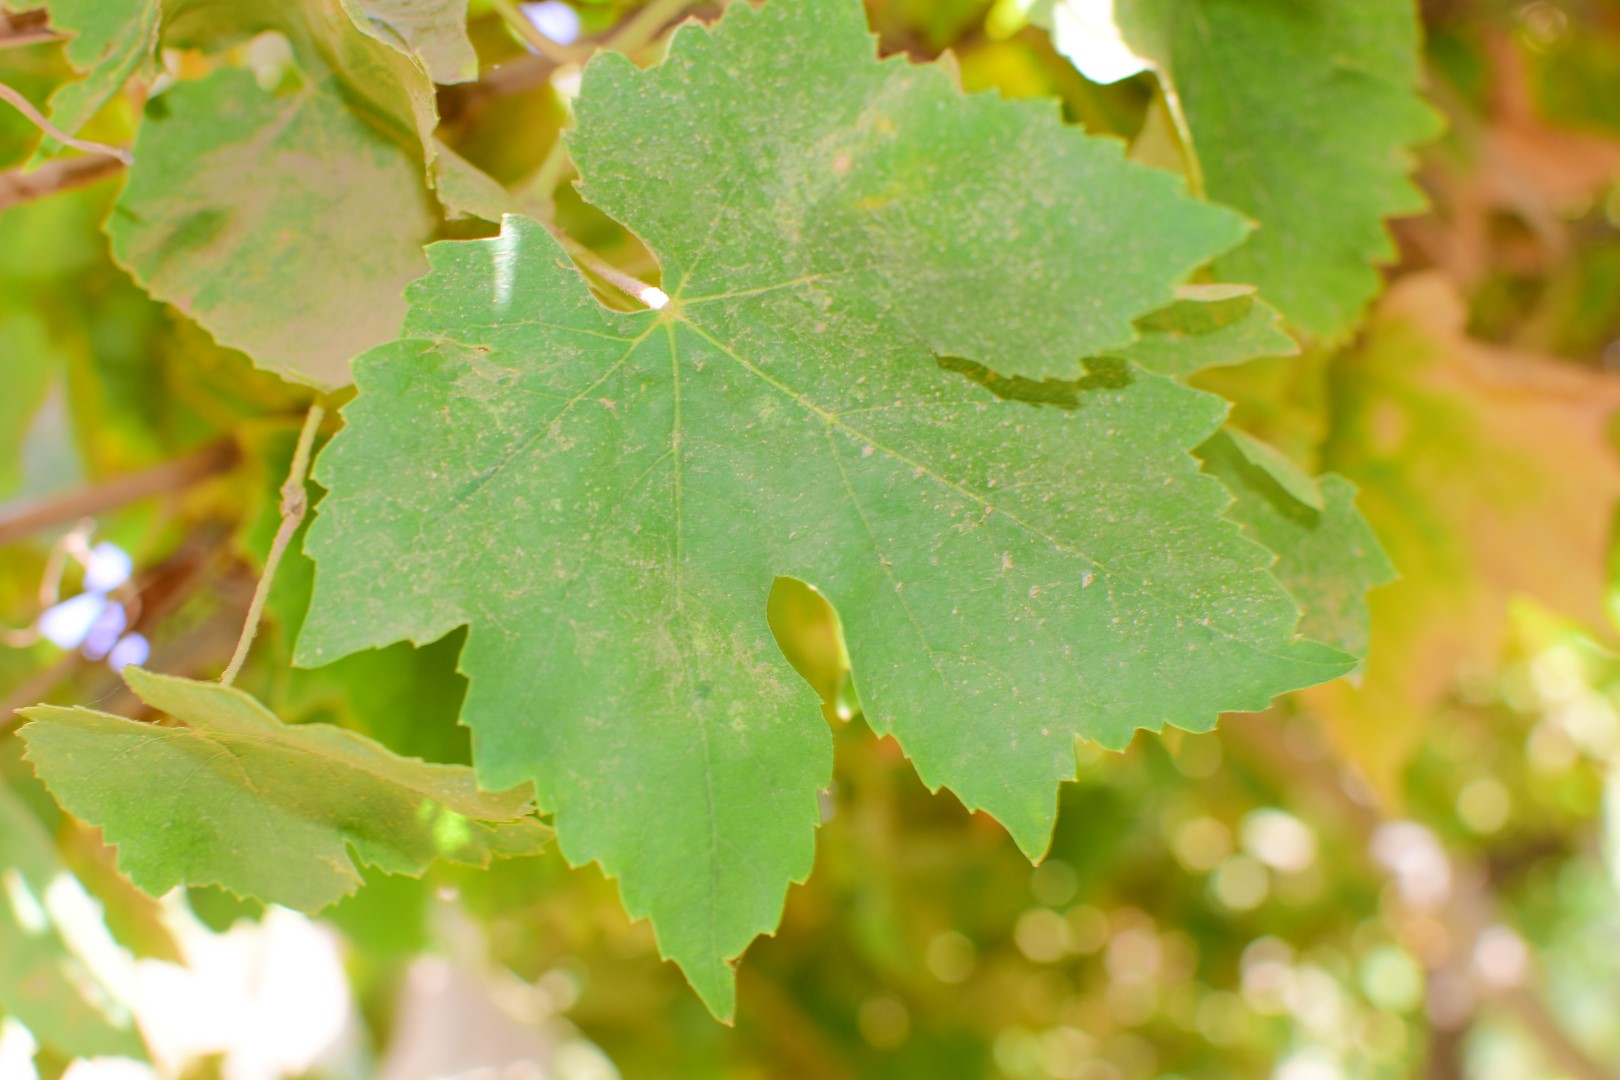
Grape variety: Thompson Seedless